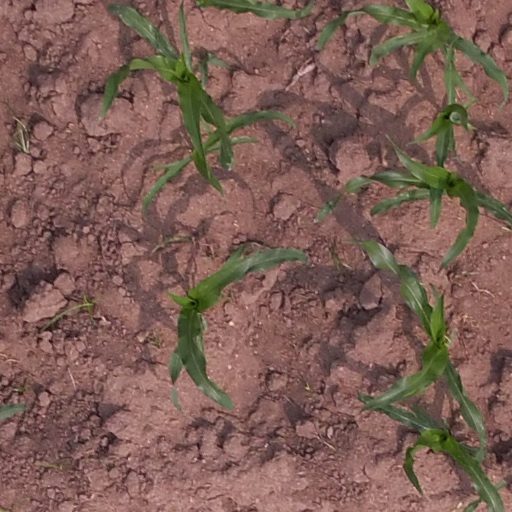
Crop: maize; corn